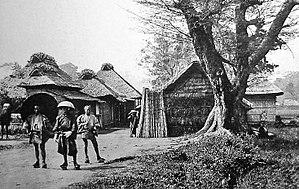
L'incident de Namamugi, ou incident de Kanagawa ou, plus anciennement, affaire Richardson est une attaque de samouraïs sur des ressortissants britanniques le 14 septembre 1862 qui entraîne le bombardement de Kagoshima en 1863. En japonais, ce bombardement est décrit comme une guerre entre le Royaume-Uni et le domaine de Satsuma, ou 薩英戦争.